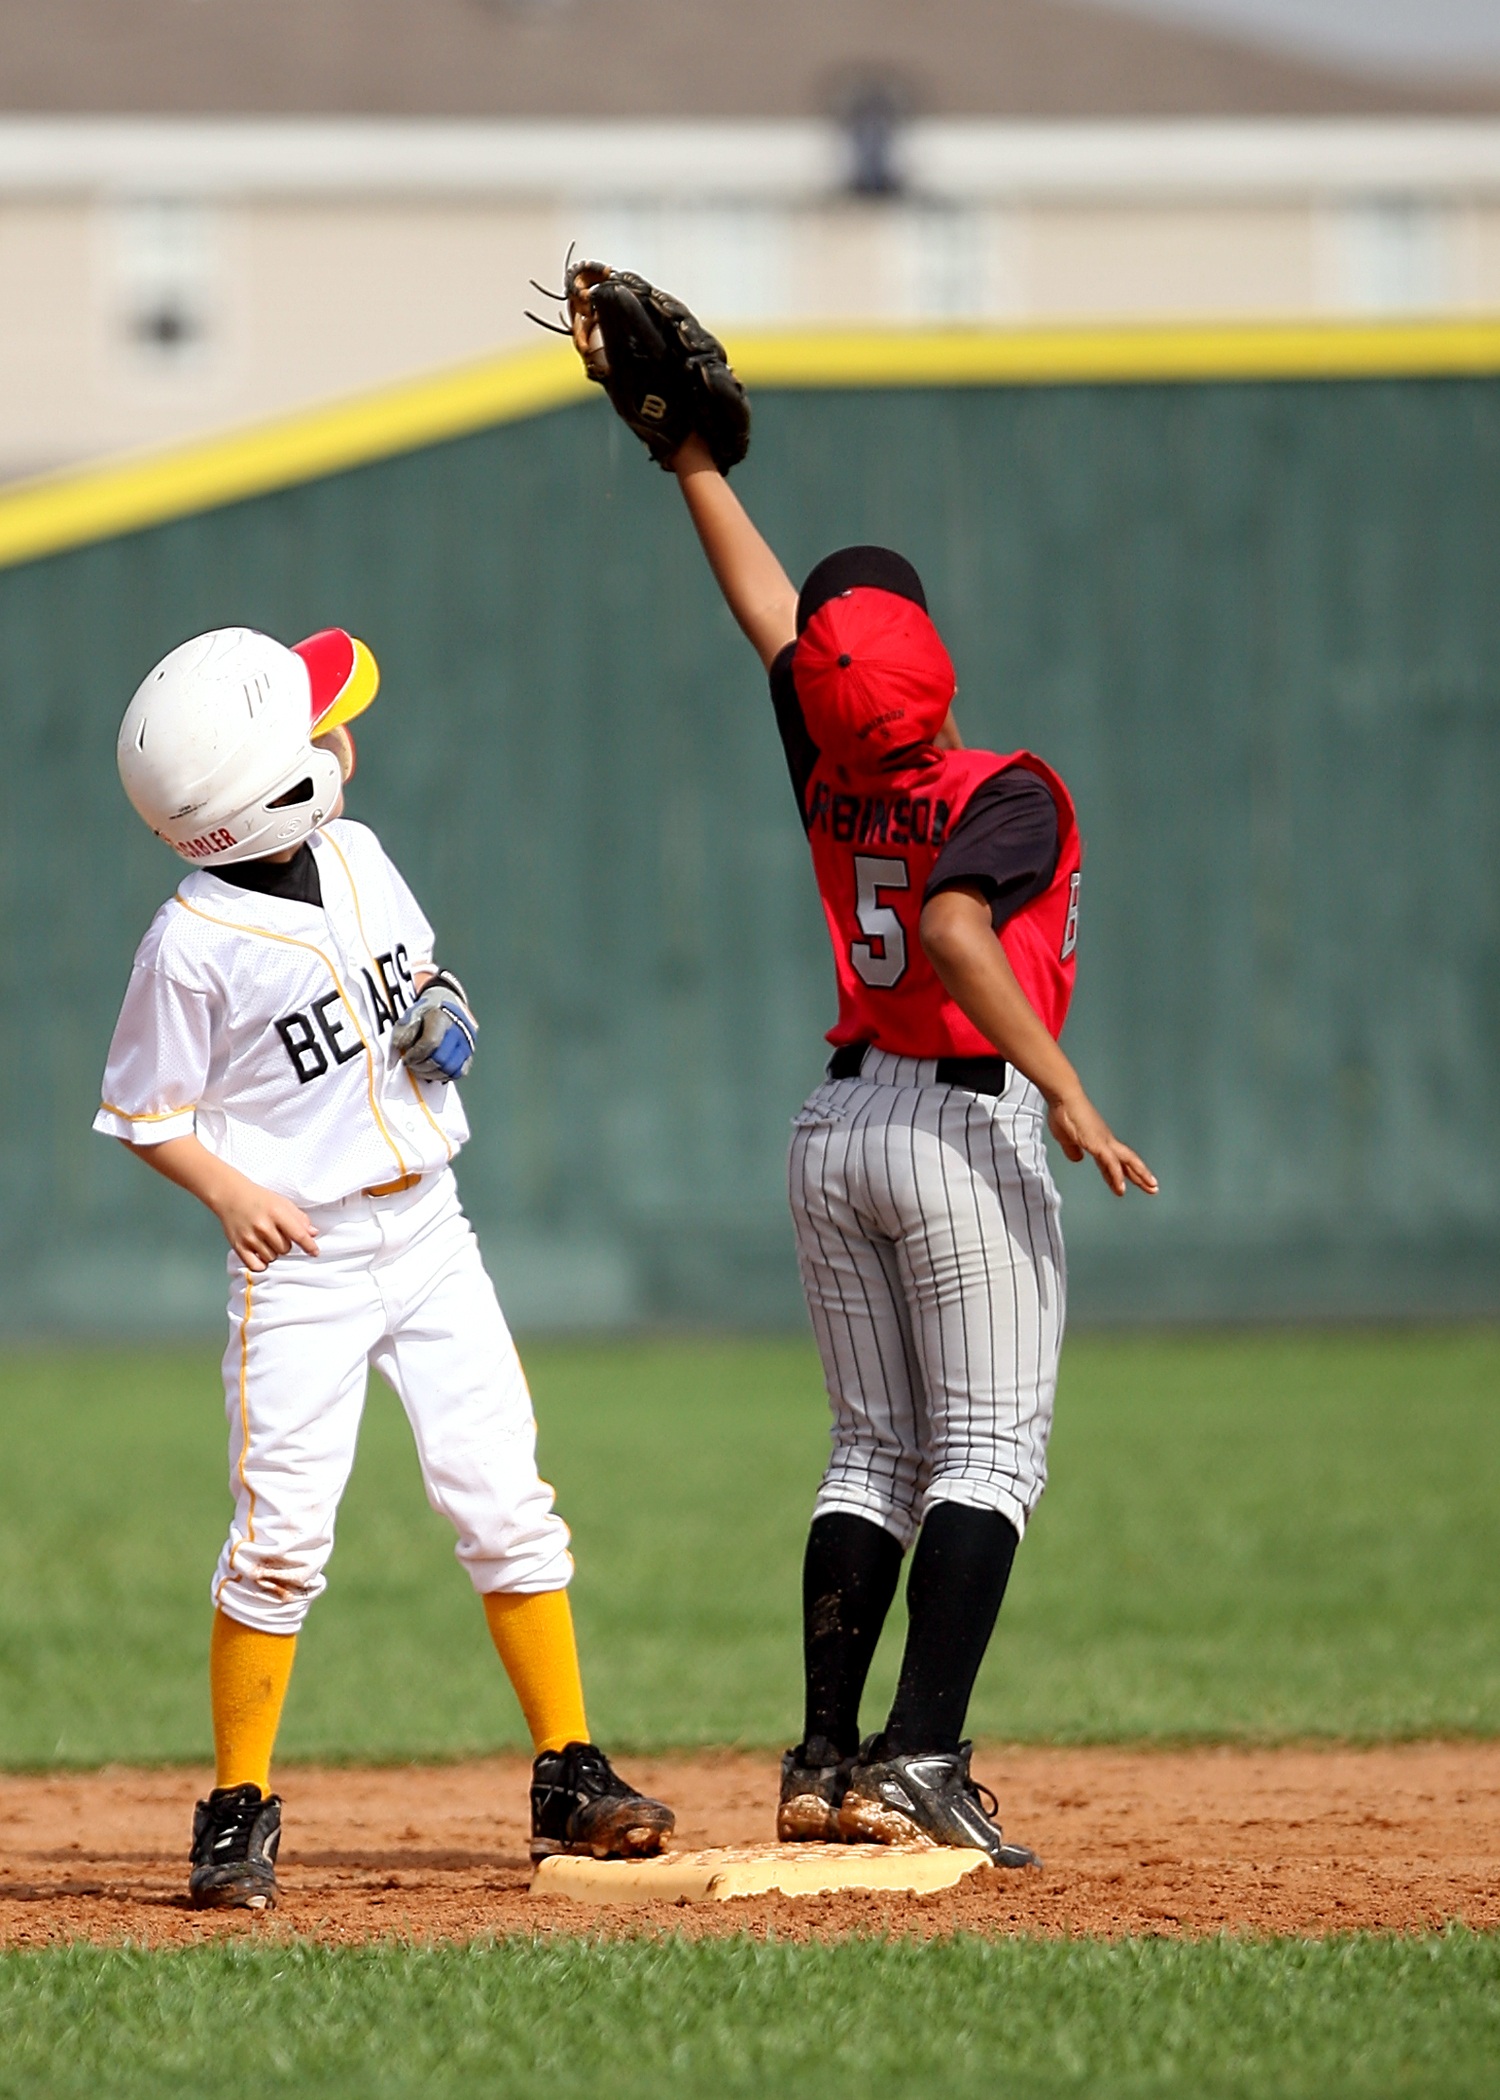
grass, fence, baseball, sport, field, play, boy, summer, young, youth, athletic, runner, baseball field, pitch, outdoors, competition, children, fun, sports, pitcher, helmet, ball, players, catch, athlete, baseball player, catcher, infield, ball game, second base, team sport, pastime, infielder, college baseball, bat and ball games, baseball positions, college softball